Juha Kankkunen

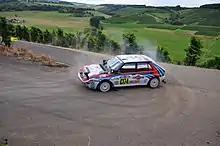
Kankkunen's 1992 Safari Rally Lancia Delta HF Integrale driven non-competitively during the 2008 Rallye Deutschland.

By the time Kankkunen took the long-awaited win for Toyota, he had already signed a deal to reacquaint himself with Lancia for the 1990 season. Halfway through the season, Kankkunen found himself only fourth in the championship and Toyota in the lead with their new star driver Carlos Sainz. Although Kankkunen later repeated his win in Australia and collected his fifth podium of the season in Sanremo, Sainz went on to take a dominant title. Kankkunen placed third in the drivers' world championship, between his teammates Didier Auriol and the defending world champion Biasion. Lancia edged out Toyota to take a record fourth manufacturers' title in a row.